Abida Sultan

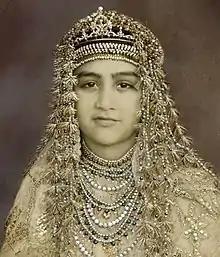

Princess Suraya Jah, Nawab Gowhar-i-Taj (born Abida Sultan Begum Sahiba; 28 August 1913 – 11 May 2002), also known as Abida Sultaan, was the eldest daughter of Hamidullah Khan, the last Nawab of the Bhopal state, and his wife Begum Maimoona Sultan.